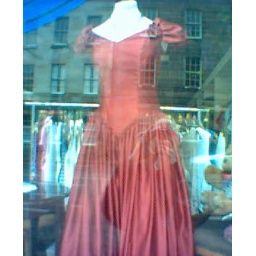
Reflections of a building in a dress